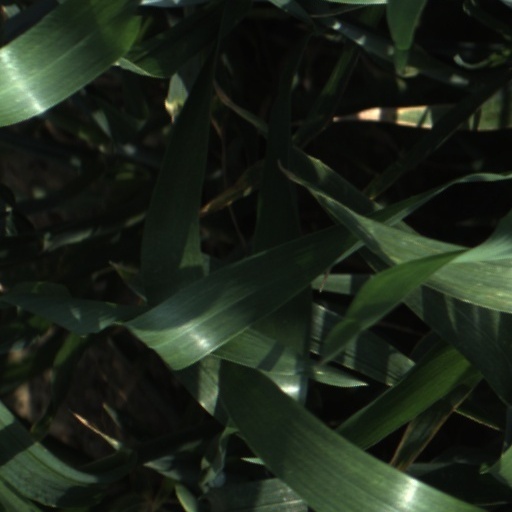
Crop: wheat